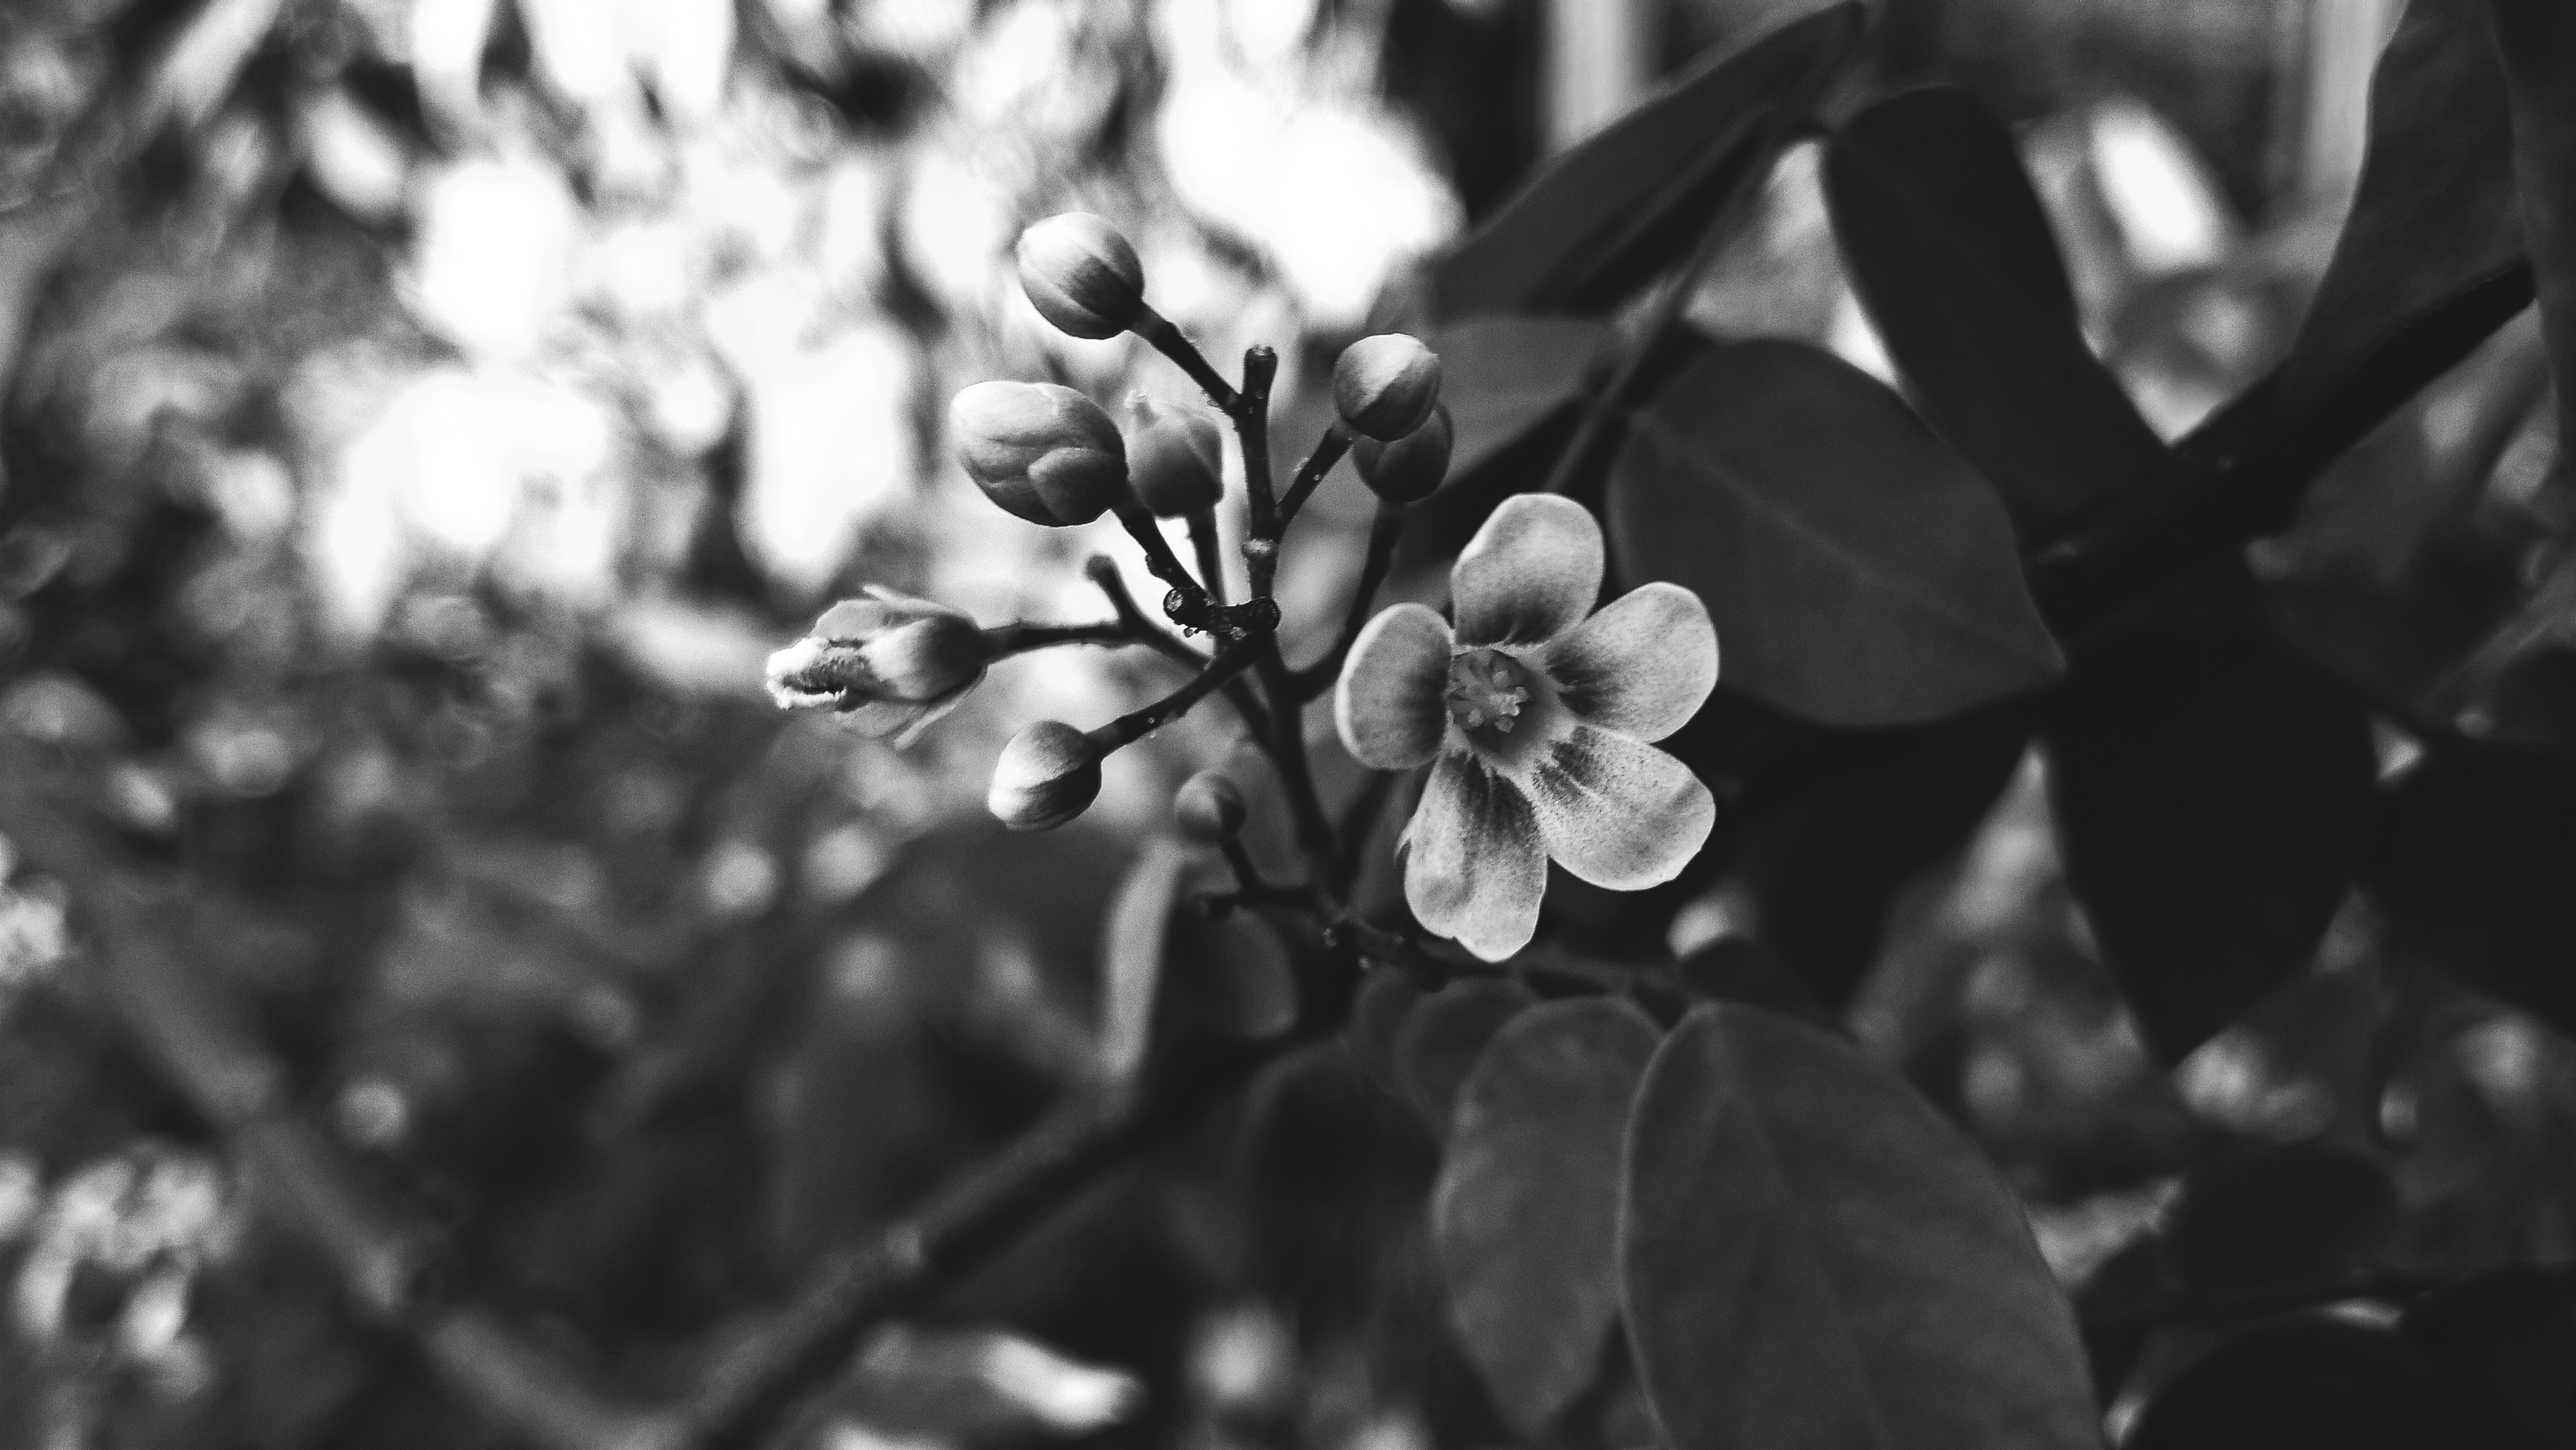
tree, nature, branch, blossom, blur, black and white, growth, plant, photography, sunlight, leaf, flower, bloom, summer, spring, botany, blooming, black, monochrome, flora, season, twig, flowers, close up, outdoors, petals, blossoms, macro photography, flower buds, monochrome photography, plant stem, woody plant